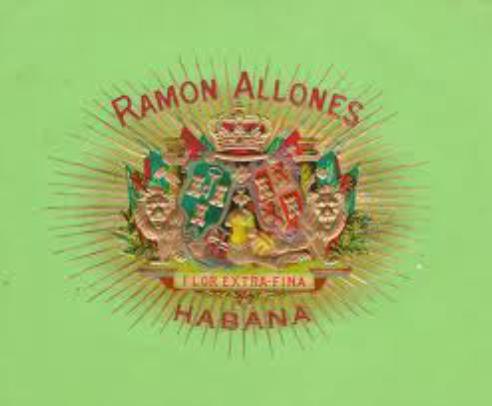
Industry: Necessities